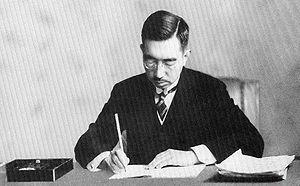
Hirohito ou Hiro-Hito, né le 29 avril 1901 à Tokyo et mort le 7 janvier 1989 dans la même ville, est empereur du Japon du 25 décembre 1926 à sa mort. Bien que le nom de « Hirohito » soit usuel en Occident, au Japon on le désigne, depuis sa mort, par son nom de règne posthume, Shōwa Tennō.